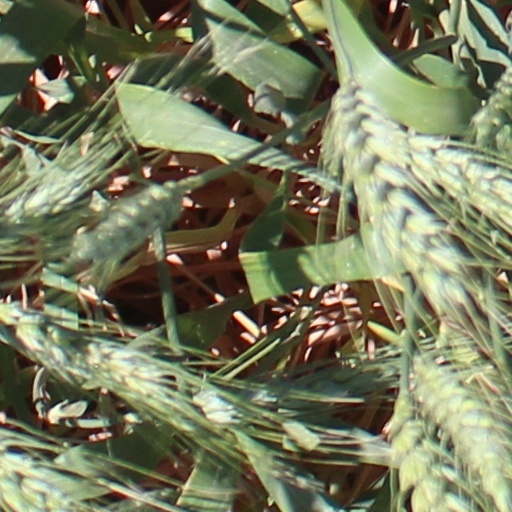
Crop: wheat